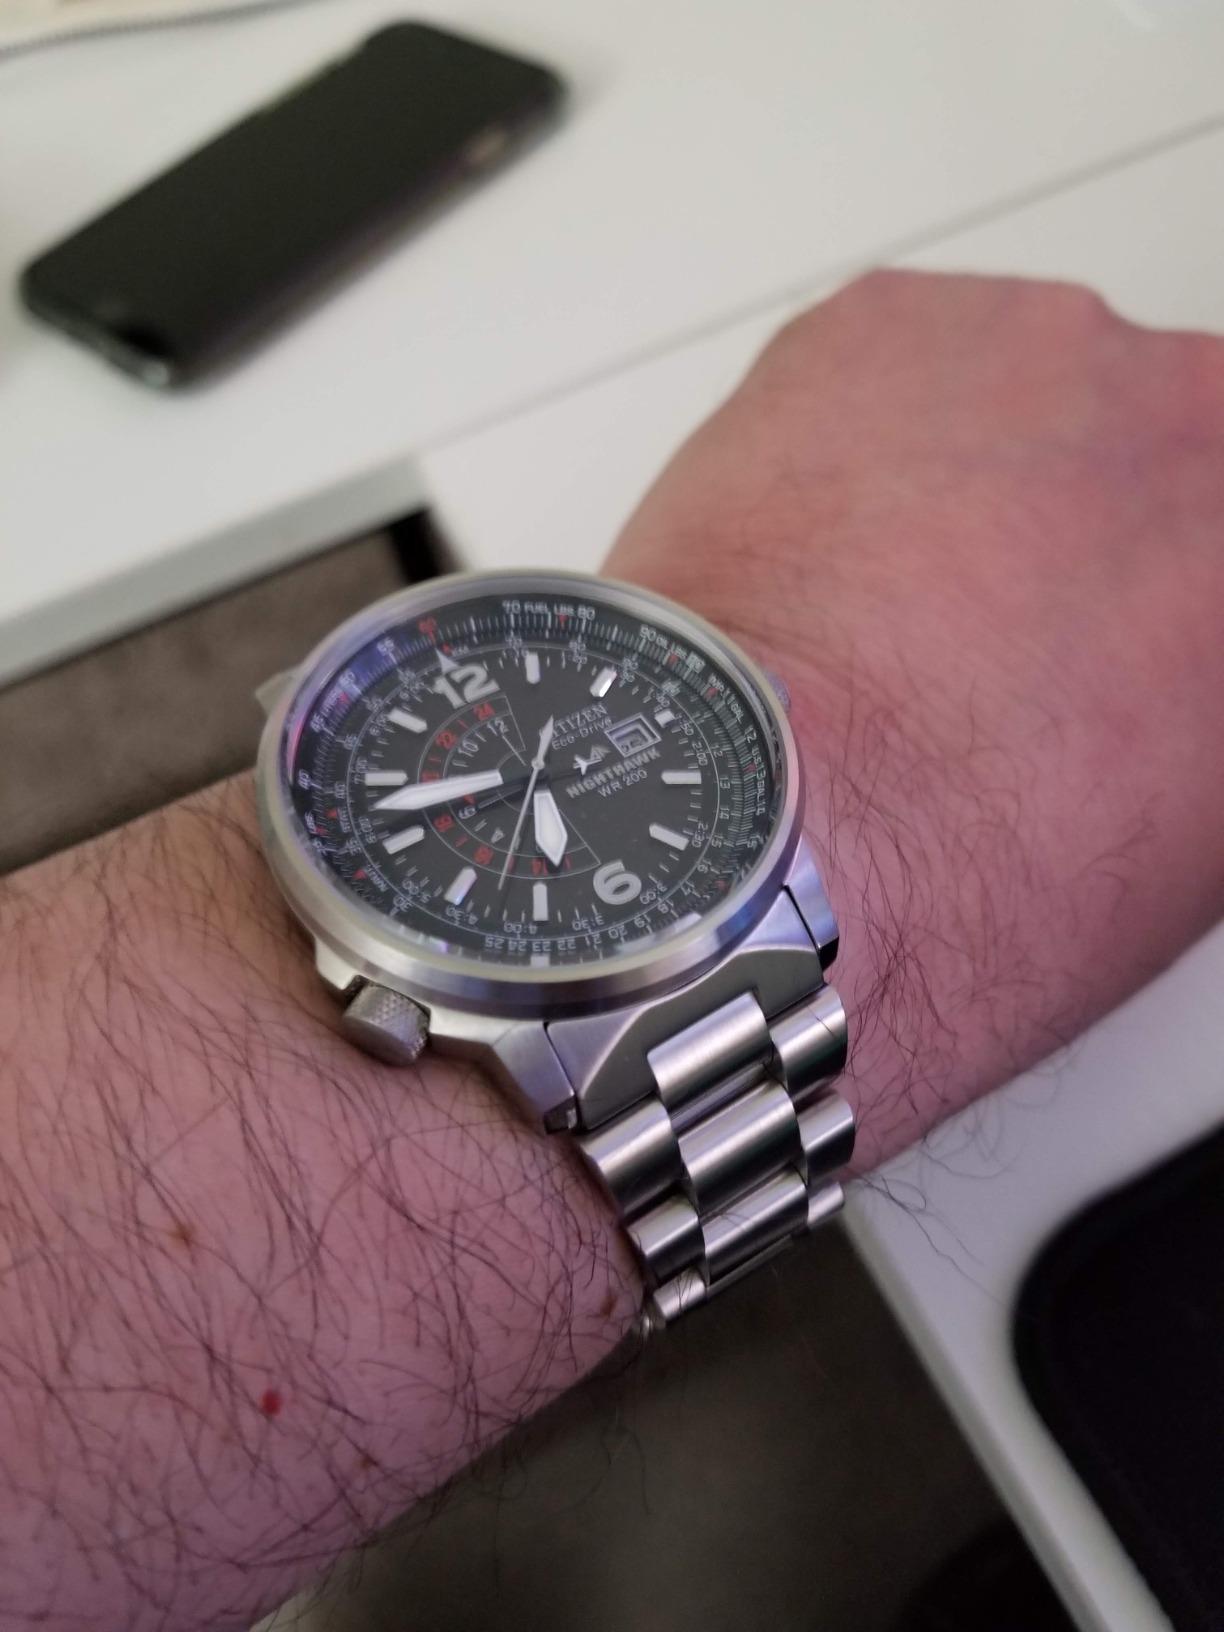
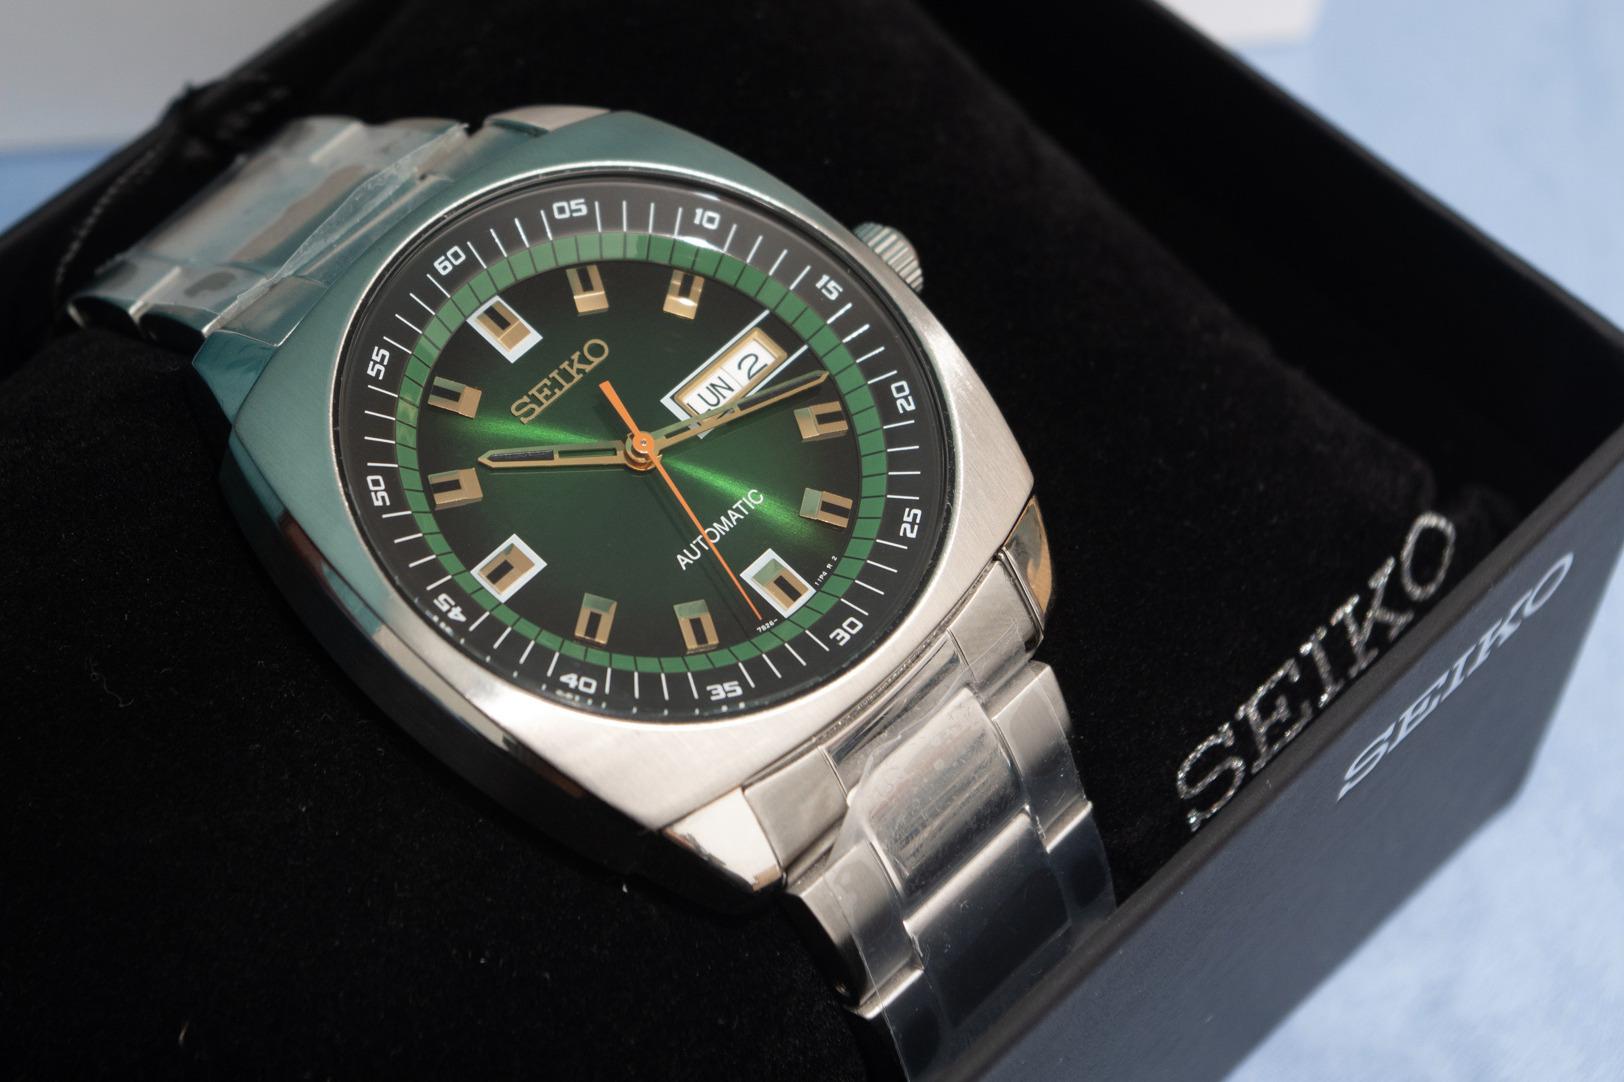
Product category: accessories_watch
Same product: no